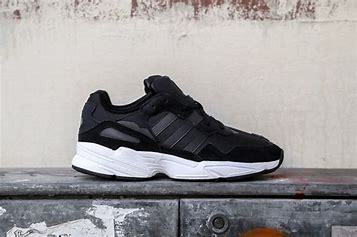
Brand: Adidas
Model: Yung 96